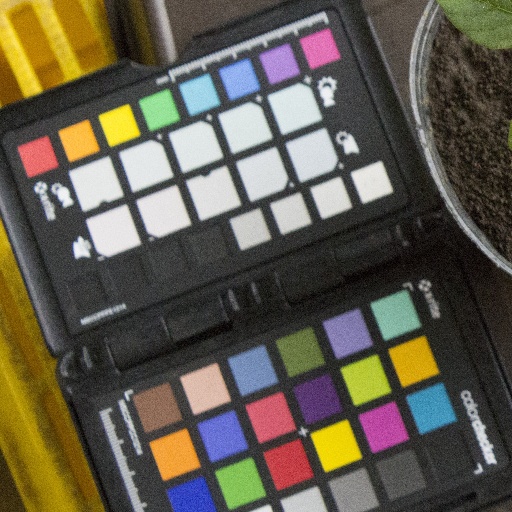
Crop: soybean